The Tomb (2007 film)

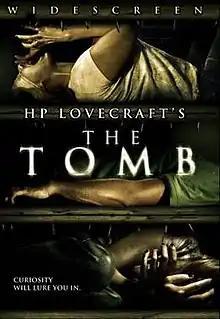
DVD cover

HP Lovecraft's The Tomb is a 2007 American horror film directed by Ulli Lommel and starring Victoria Ullmann, Christian Behm, Gerard Griesbaum, and Michael Barbour. It is supposedly based on H.P. Lovecraft's 1917 story, "The Tomb". However, the plot of the film is completely unrelated to the Lovecraft short story. The film was compared to the 2004 film, "Saw", and the series was mentioned on the box art. The film is also known simply as "The Tomb", but the title on the DVD case is "HP Lovecraft's The Tomb". However, on the film itself, the title is given as "H.P. Lovecraft The Tomb", with no apostrophe or 's'.